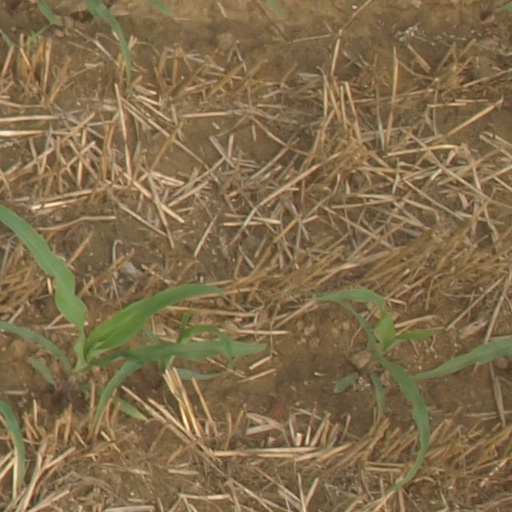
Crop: maize; corn